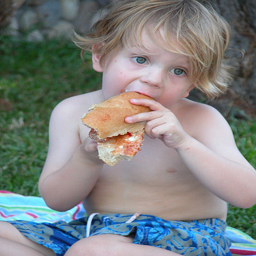
A young shirtless boy sitting on a blanket while eating a hog dog.
A young shirtless child eating a hot dog
A small young child is eating a sandwich.
A blonde boy in swim trunks eating a sandwich.
a close up of a child eating a hot dog